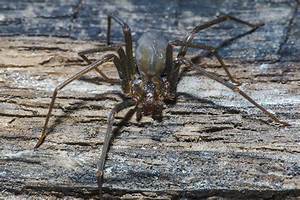
Label: ragno